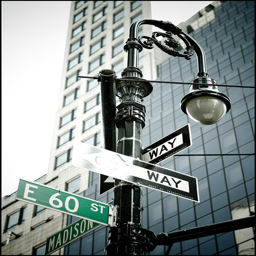
A street pole with a light on it and signs for streets and one way signs.
There are many different signs on this street pole
A street sign and two one-way signs on a street lamp.
Various street signs with buildings in the background.
The one way signs are underneath a street lamp.